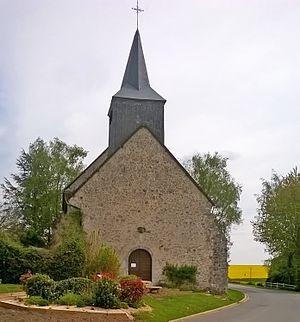
Dédié au culte de Saint Antoine et lieu de pélerinage , elle change de nom au XVIIème siècle et devient l'église des Saints Innocents.
Joiselle est une commune française du Nord-Est de la France, située dans le département de la Marne en région Grand Est.